Nuclear winter

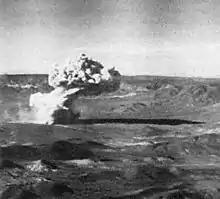
The 1951 "Shot Uncle" of Operation "Buster-Jangle", had a yield about a tenth of the 13 to 16 Kt Hiroshima bomb, 1.2 Kt, and was detonated 5.2 m (17 ft) beneath ground level. No thermal flash of heat energy was emitted to the surroundings in this shallow buried test. The explosion resulted in a cloud that rose to 3.5 km (11,500 ft). The resulting crater was 260 feet (79 m) wide and 53 feet (16 m) deep. The yield is similar to that of an Atomic Demolition Munition. Altfeld and Cimbala argue that true belief in nuclear winter might lead nations towards building greater arsenals of weapons of this type. However, despite being complicated due to the advent of Dial-a-yield technology, data on these low yield nuclear weapons suggests that they, as of 2012, make up about a tenth of the arsenal of the US and Russia, and the fraction of the stockpile that they occupy has diminished since the 1970–1990s, not grown. A factor in this is that very thin devices with yields of approximately one kiloton of energy are nuclear weapons that make very inefficient use of their nuclear materials, e.g. two-point implosion. Thus a more psychologically detering higher efficiency/higher yield device, can instead be constructed from the same mass of fissile material.

A paper by the United States Department of Homeland Security, finalized in 2010, states that after a nuclear detonation targeting a city "If fires are able to grow and coalesce, a firestorm could develop that would be beyond the abilities of firefighters to control. However experts suggest in the nature of modern US city design and construction may make a raging firestorm unlikely". The nuclear bombing of Nagasaki for example, did not produce a firestorm. This was similarly noted as early as 1986–1988, when the assumed quantity of fuel "mass loading" (the amount of fuel per square meter) in cities underpinning the winter models was found to be too high and intentionally creates heat fluxes that loft smoke into the lower stratosphere, yet assessments "more characteristic of conditions" to be found in real-world modern cities, had found that the fuel loading, and hence the heat flux that would result from efficient burning, would rarely loft smoke much higher than 4 km.